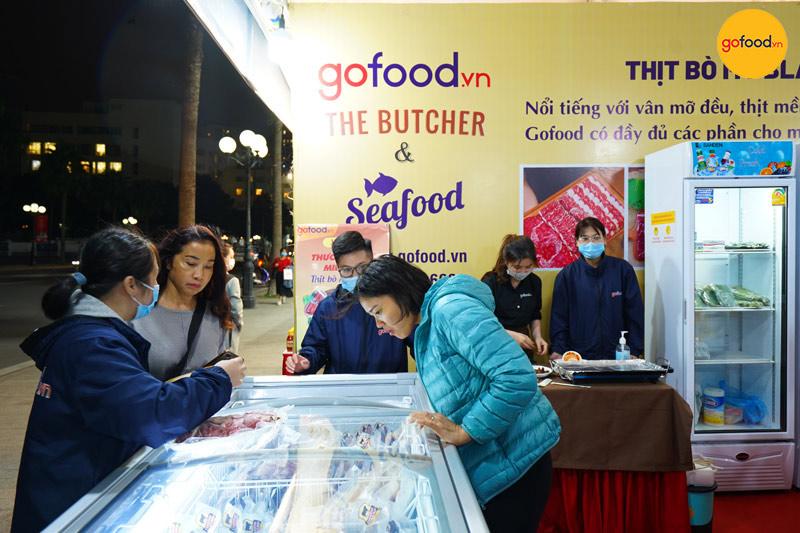
có bốn người đang đứng ở tủ đông